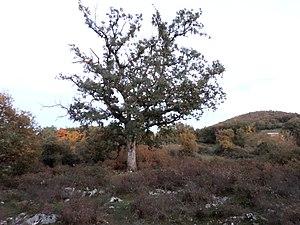
Le dolmen du Peyré et le trésor launacien du Peyré ont été découverts non loin de la métairie, sur la commune de Sabarat.
Jean-Jacques Pouech est né en 1814 à Sabarat en Ariège. Chanoine titulaire thomiste de la cathédrale Saint-Antonin de Pamiers, il est professeur de théologie et l'auteur de nombreux travaux sur les principaux saints du diocèse. Cependant, il est surtout connu en tant que géologue, paléontologue et archéologue. Il meurt dans sa maison natale de Sabarat en 1892.